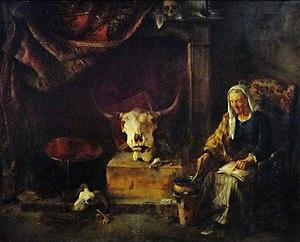
Jacques Raymond Brascassat
La sorcellerie désigne, à proprement parler, l'art d'interroger le sort, et par extension d'en modifier le cours.